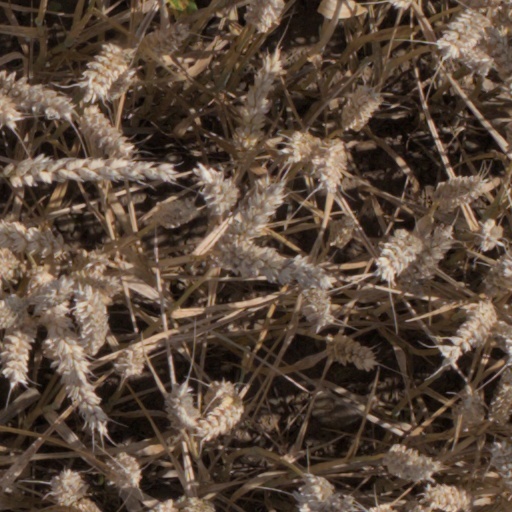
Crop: wheat